Ibstock plc

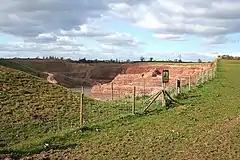
A clay pit owned by the company at Ibstock

The company originates in the brickmaking trade within the village of Ibstock in Leicestershire. It was originally registered in 1899 as "Ibstock Colleries Ltd", being initially focused on coal mining; other early business interests included clay extraction and brick manufacturing. By the 1930s, brick production had gradually taken precedence over coal.